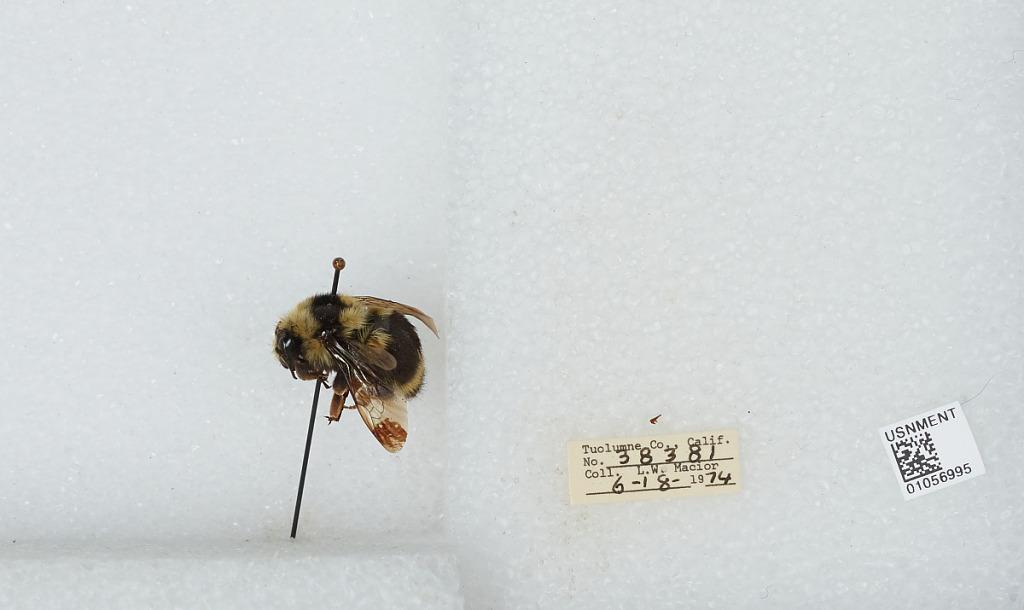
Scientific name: Bombus bifarius nearcticus
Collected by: L. Macior
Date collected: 1974-6-18
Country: United States
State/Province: California
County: Tuolumne
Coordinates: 38.02, -119.94